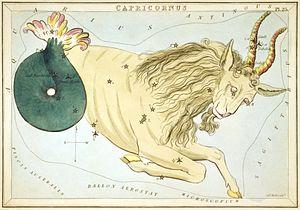
Urania's Mirror; or, a view of the Heavens est un ensemble de 32 cartes astronomiques publié en novembre 1824. Contenant des illustrations basées sur A Celestial Atlas d'Alexander Jamieson, les cartes avaient également des trous pour permettre de voir une représentation des étoiles de la constellation devant une lumière. Gravées par Sidney Hall, elles ont été identifiées comme le travail du révérend Richard Rouse Bloxam, un maître assistant à la Rugby School, bien qu'il ait été dit que ce soit le travail « d'une dame ».